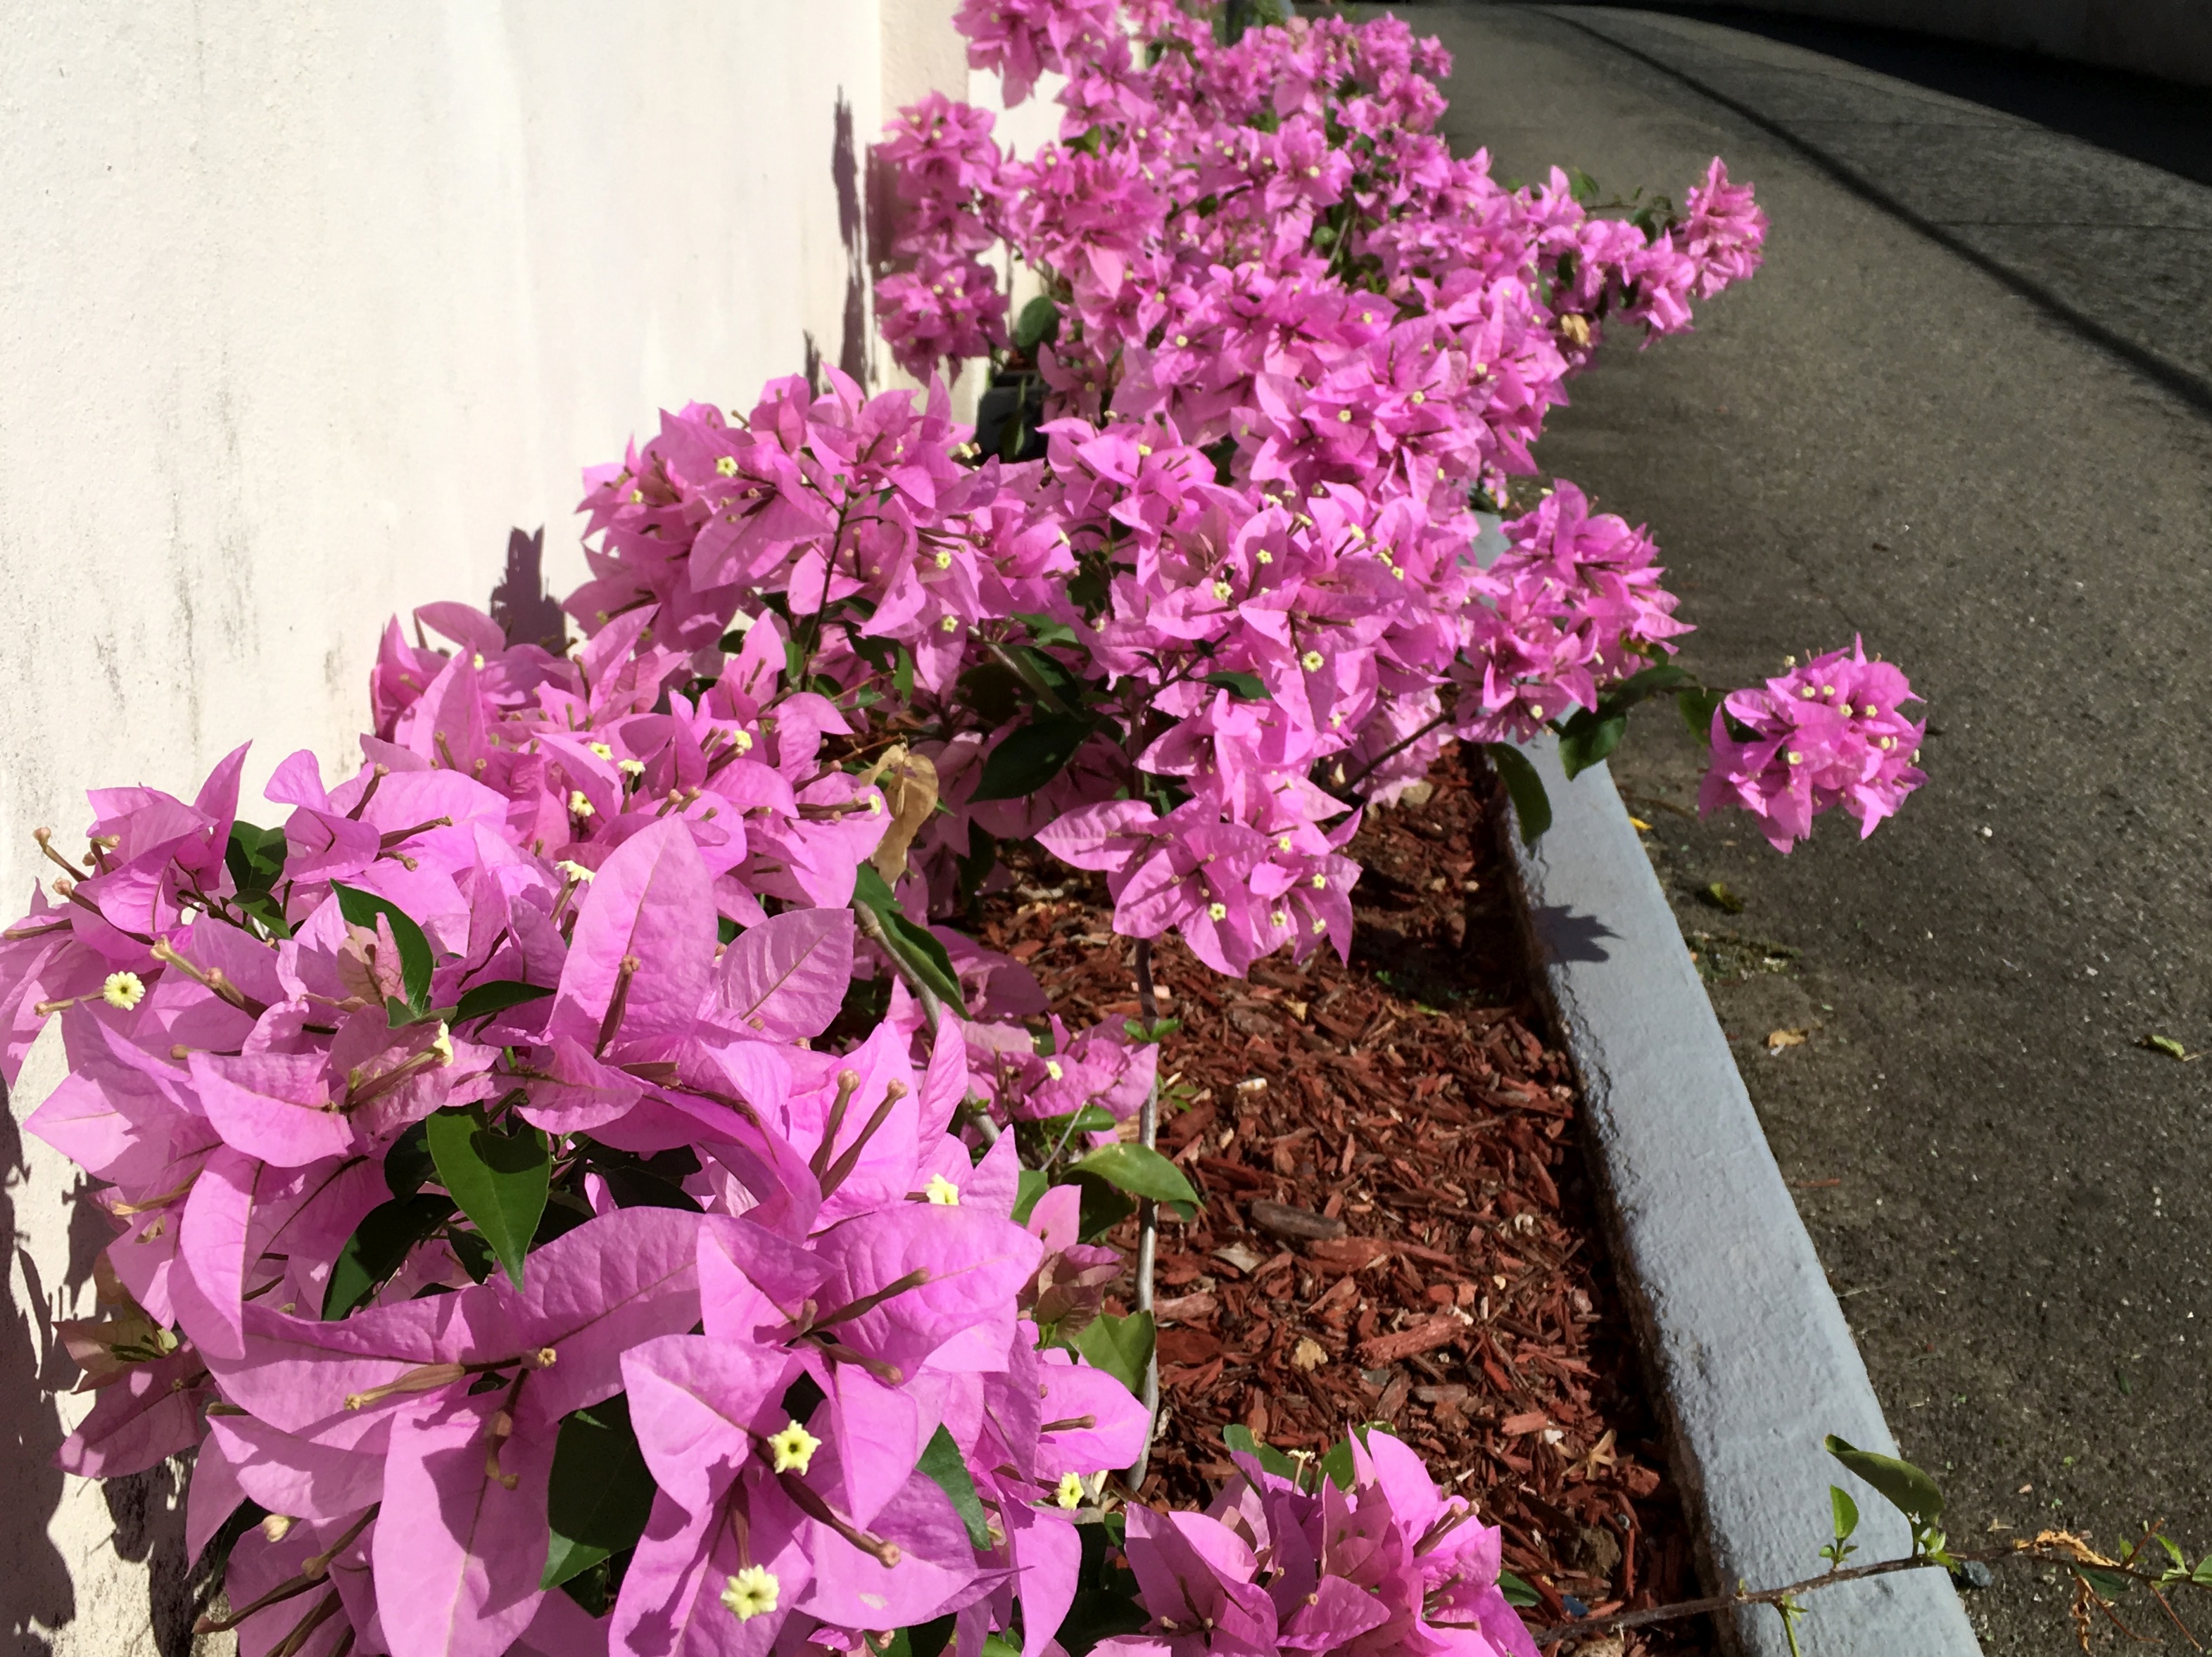
blossom, plant, flower, botany, flora, shrub, rhododendron, flowering plant, woody plant, land plant